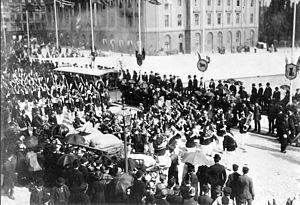
La musique de la Garde à pied est un orchestre de la musique royale de l'armée de terre suédoise, composée de 53 musiciens professionnels. Il fait partie du régiment de la Garde et est basé à Stockholm.